Benelli M4

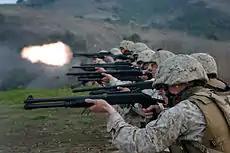
U.S. Marines firing their M1014s and Mossberg 500s

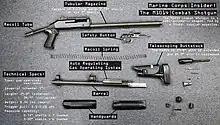
Marine Corps diagram of a field-stripped M1014

The M4 was the first gas-operated shotgun produced by Benelli. Its function is designed around an entirely new design called the "auto-regulating gas-operated" (ARGO) system. The short-stroke design uses two self-cleaning stainless steel pistons located just ahead of the chamber to function opposite a rotating bolt, thereby eliminating the need for the complex mechanisms found on other gas-actuated automatics. The ARGO incorporates only four parts: two symmetrical fore-end shrouds containing two small steel pistons that push directly against the bolt.